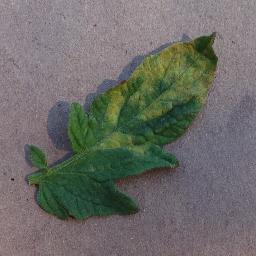
Label: Tomato___Leaf_Mold